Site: brandenburg
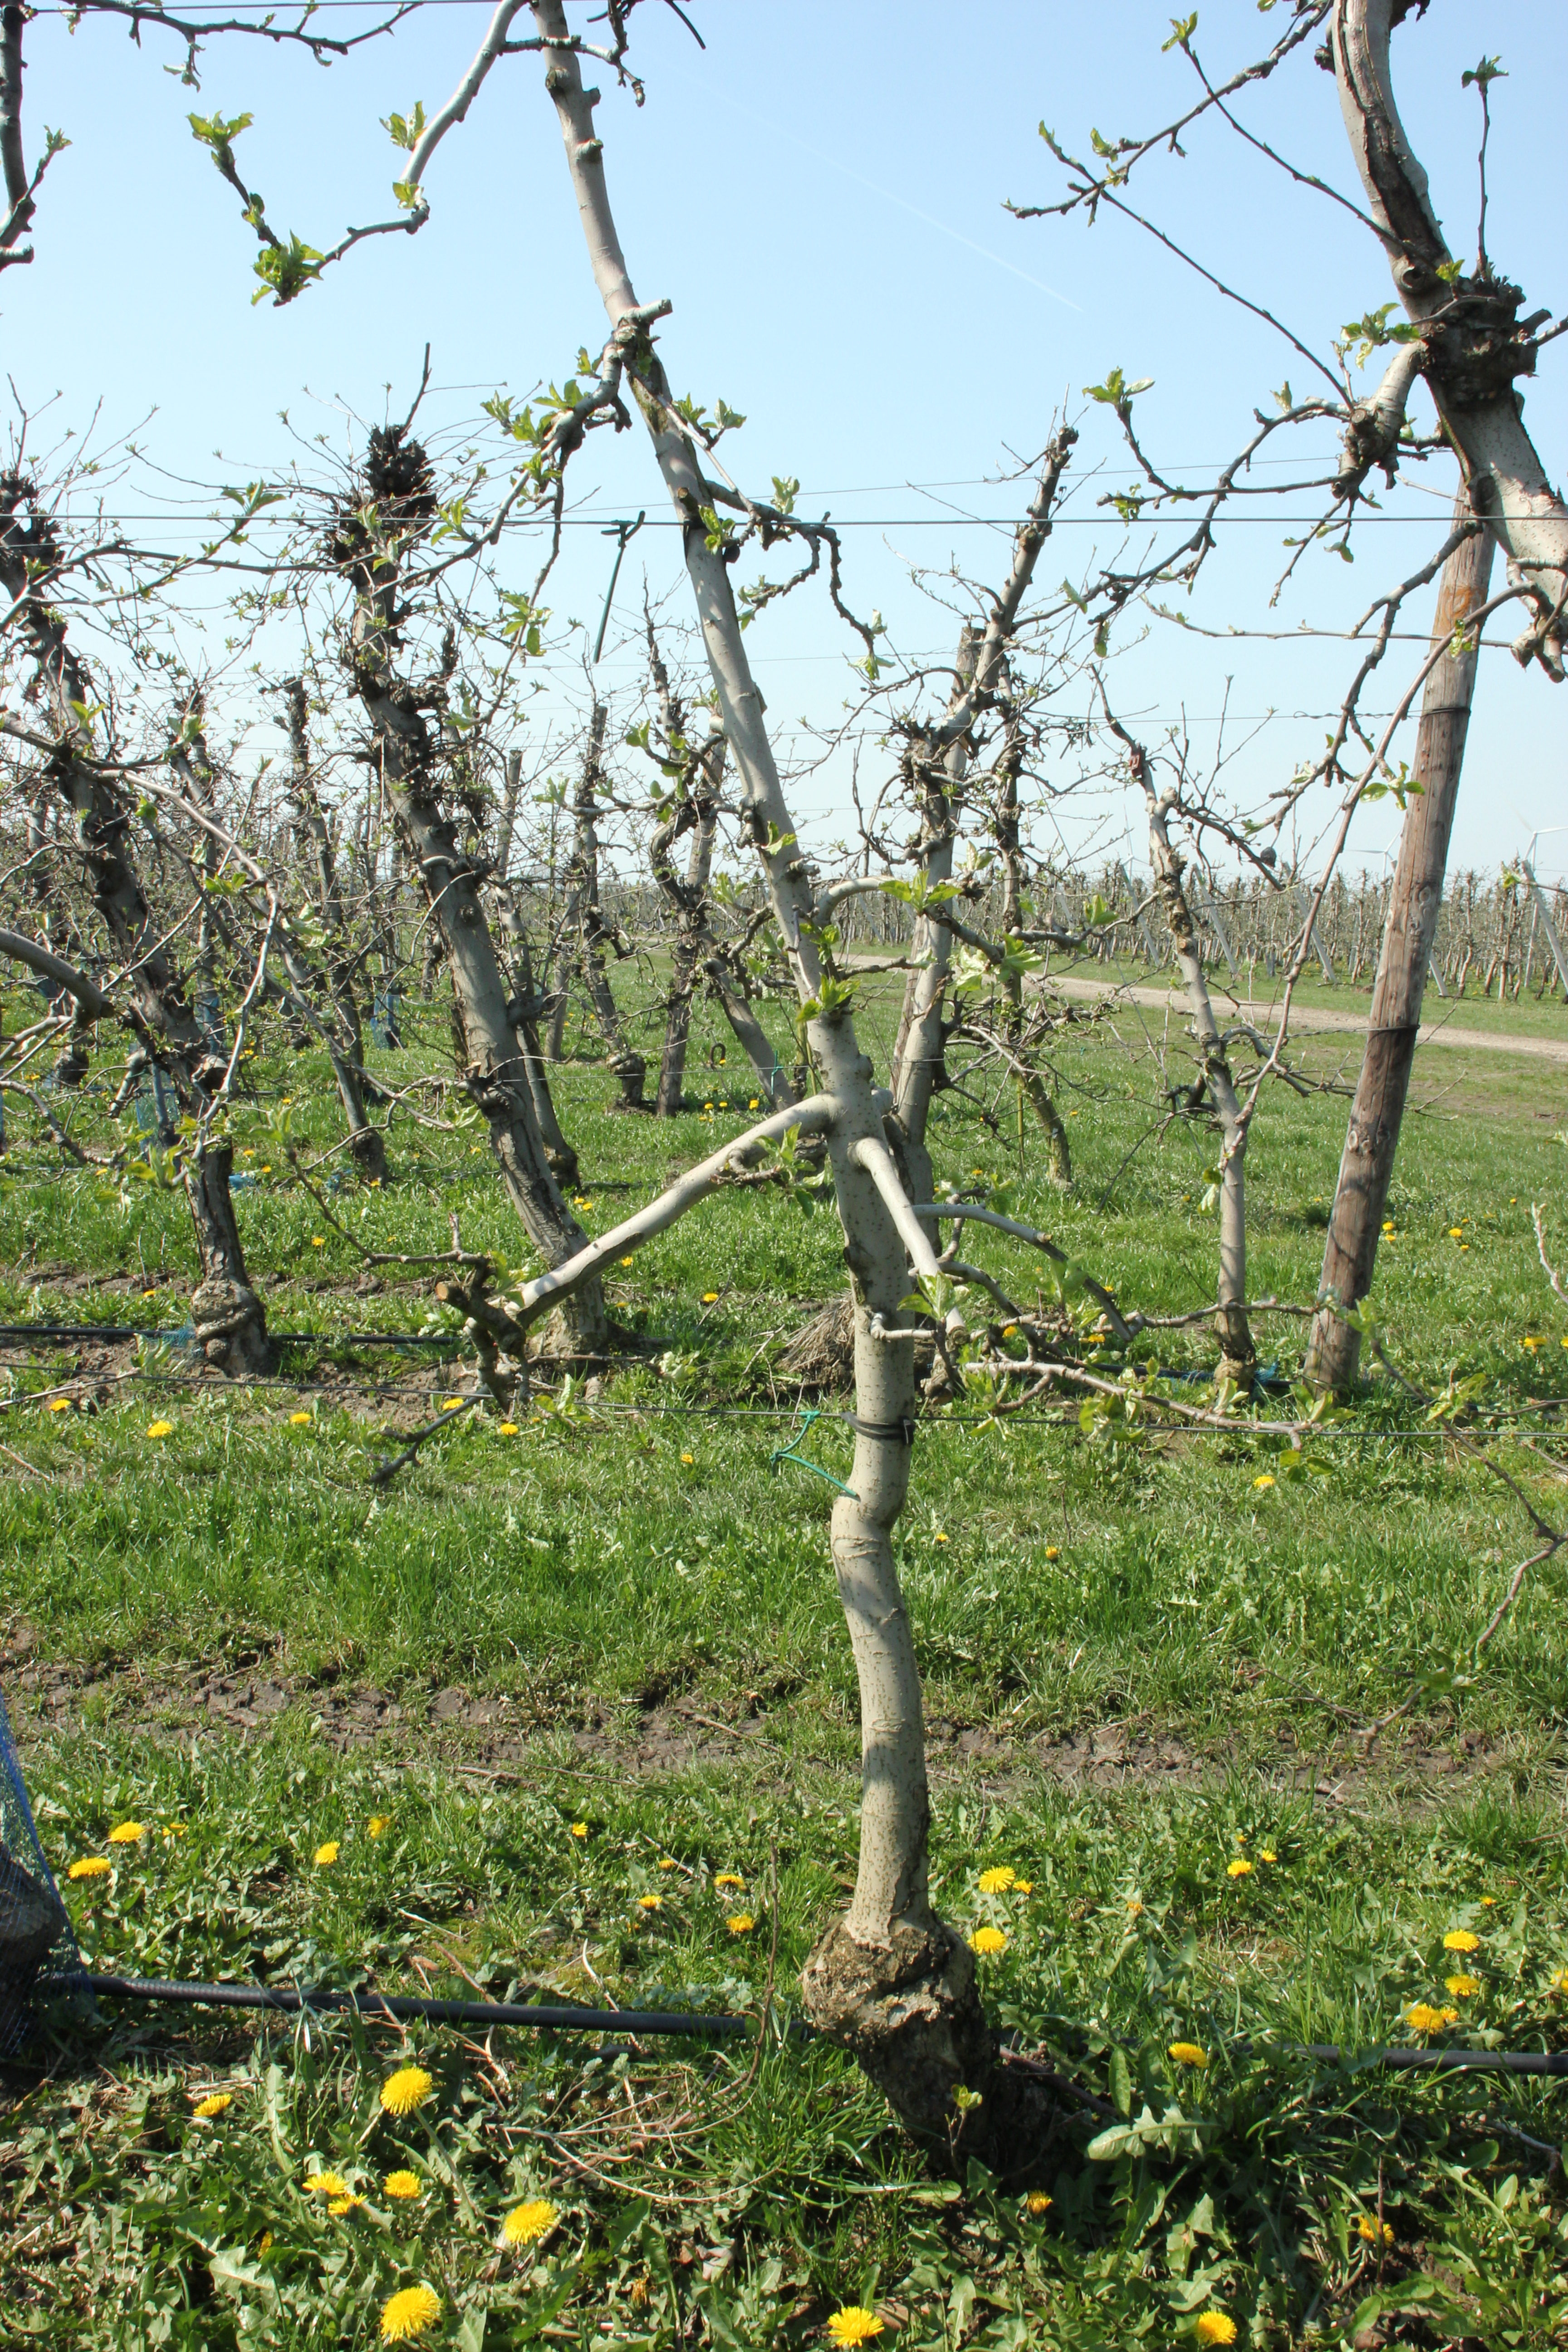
Growth stage (BBCH 56): Inflorescence emergence